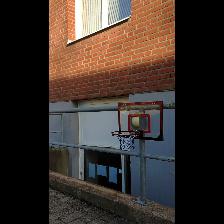
Label: NonHuman